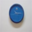
Label: clock